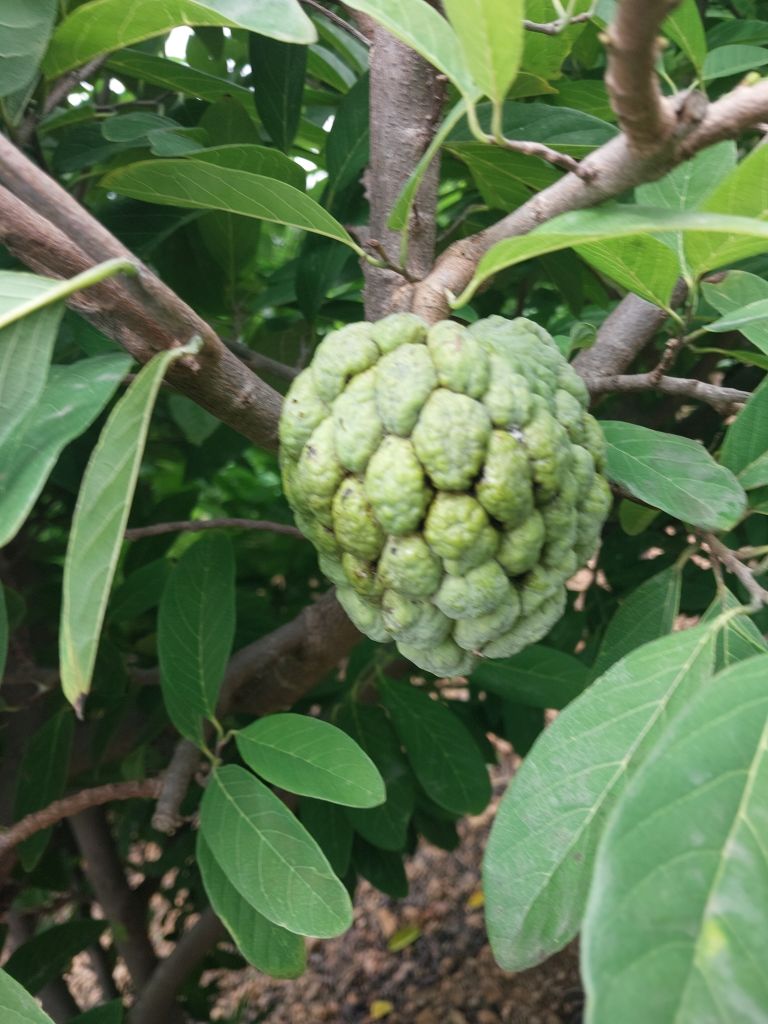
Disease label: Athracnose